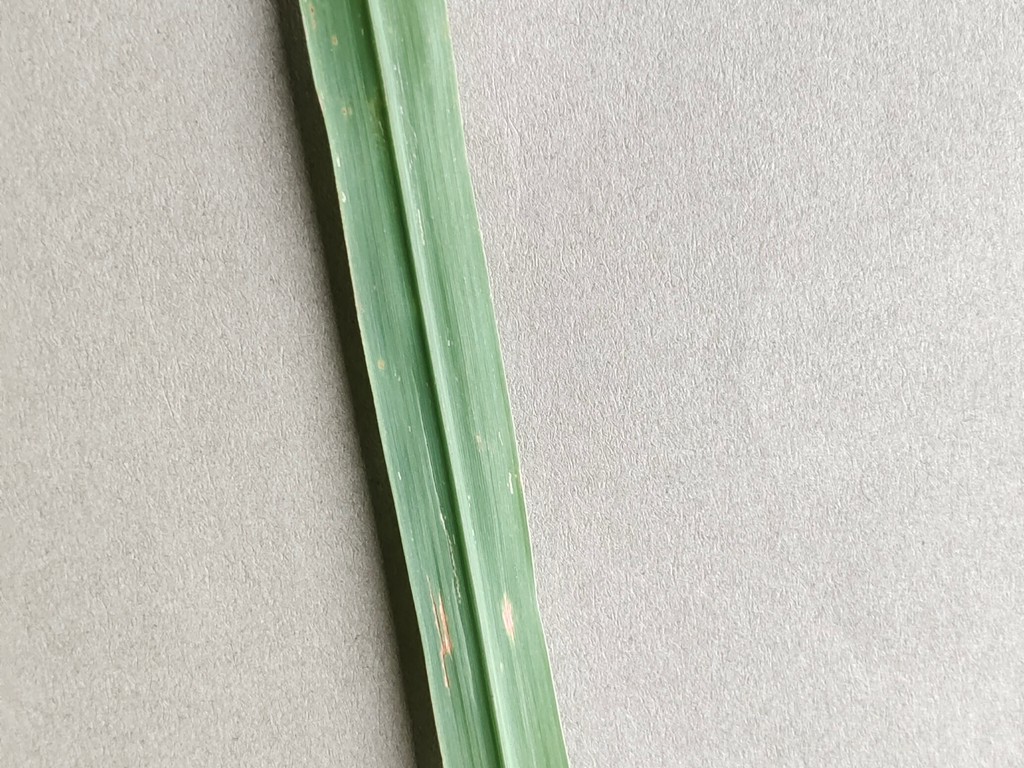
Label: Unhealthy